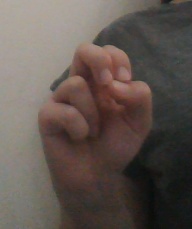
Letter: gaaf